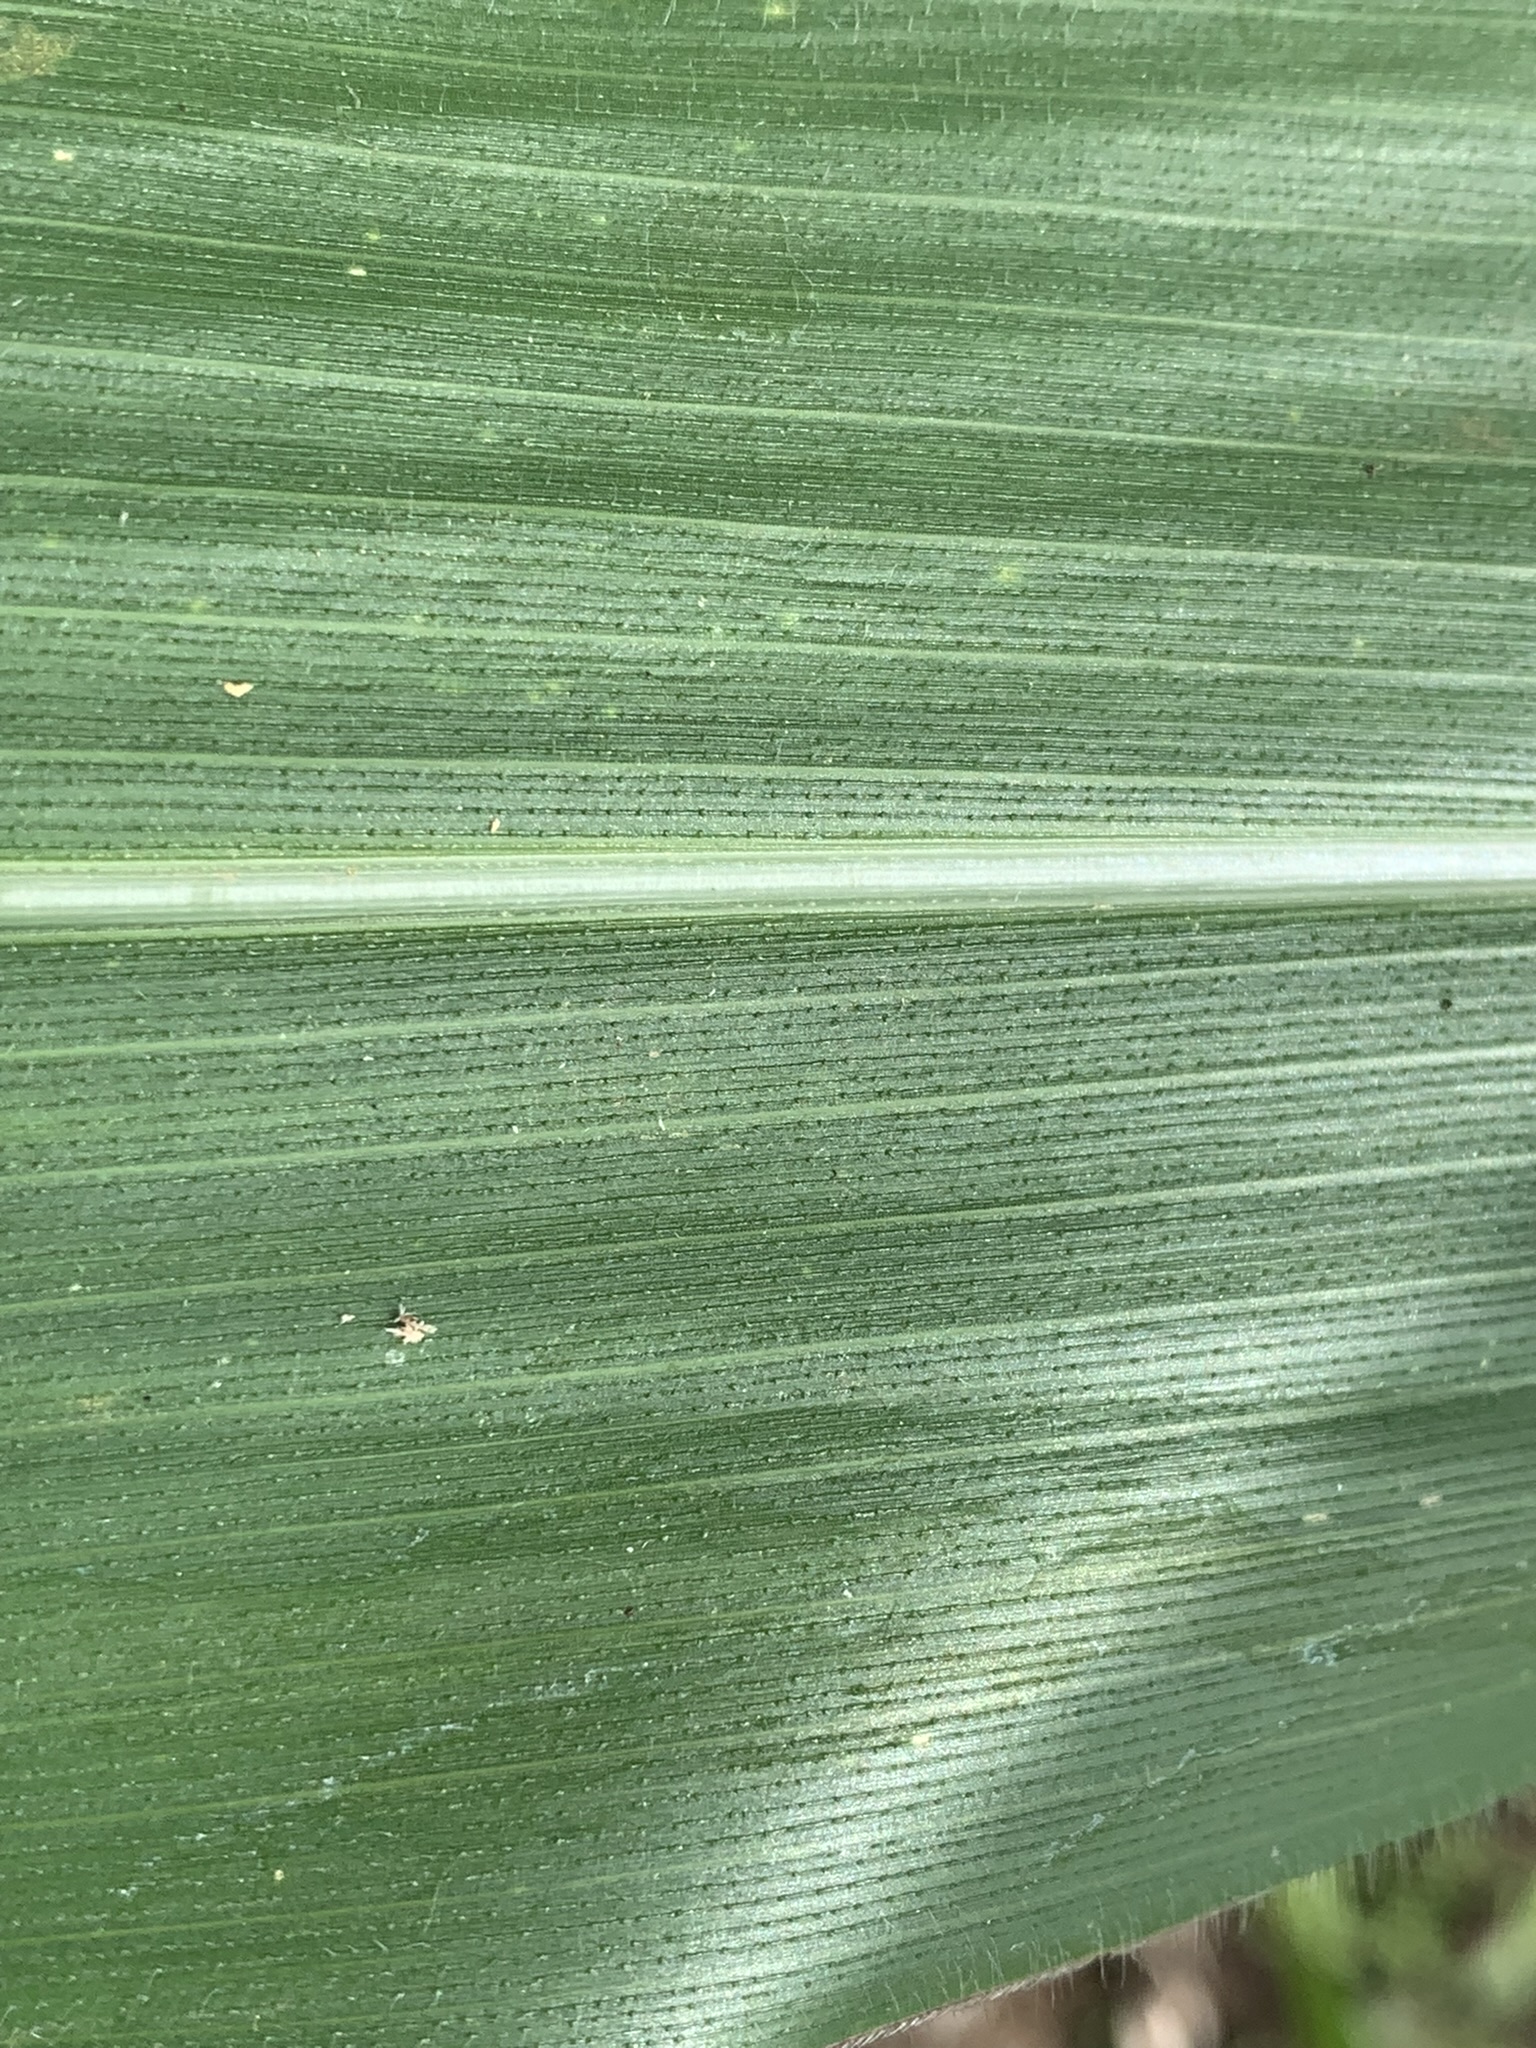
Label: Healthy